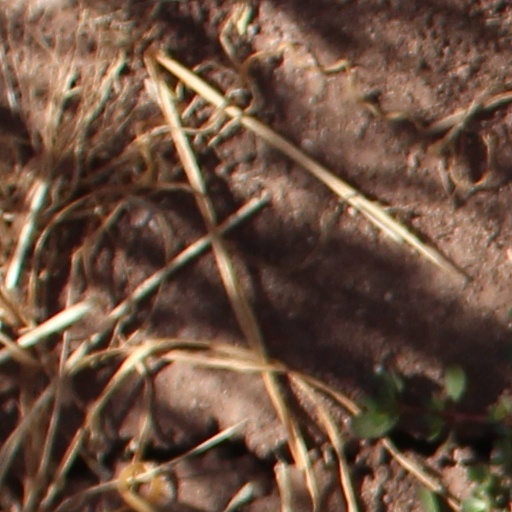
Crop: wheat